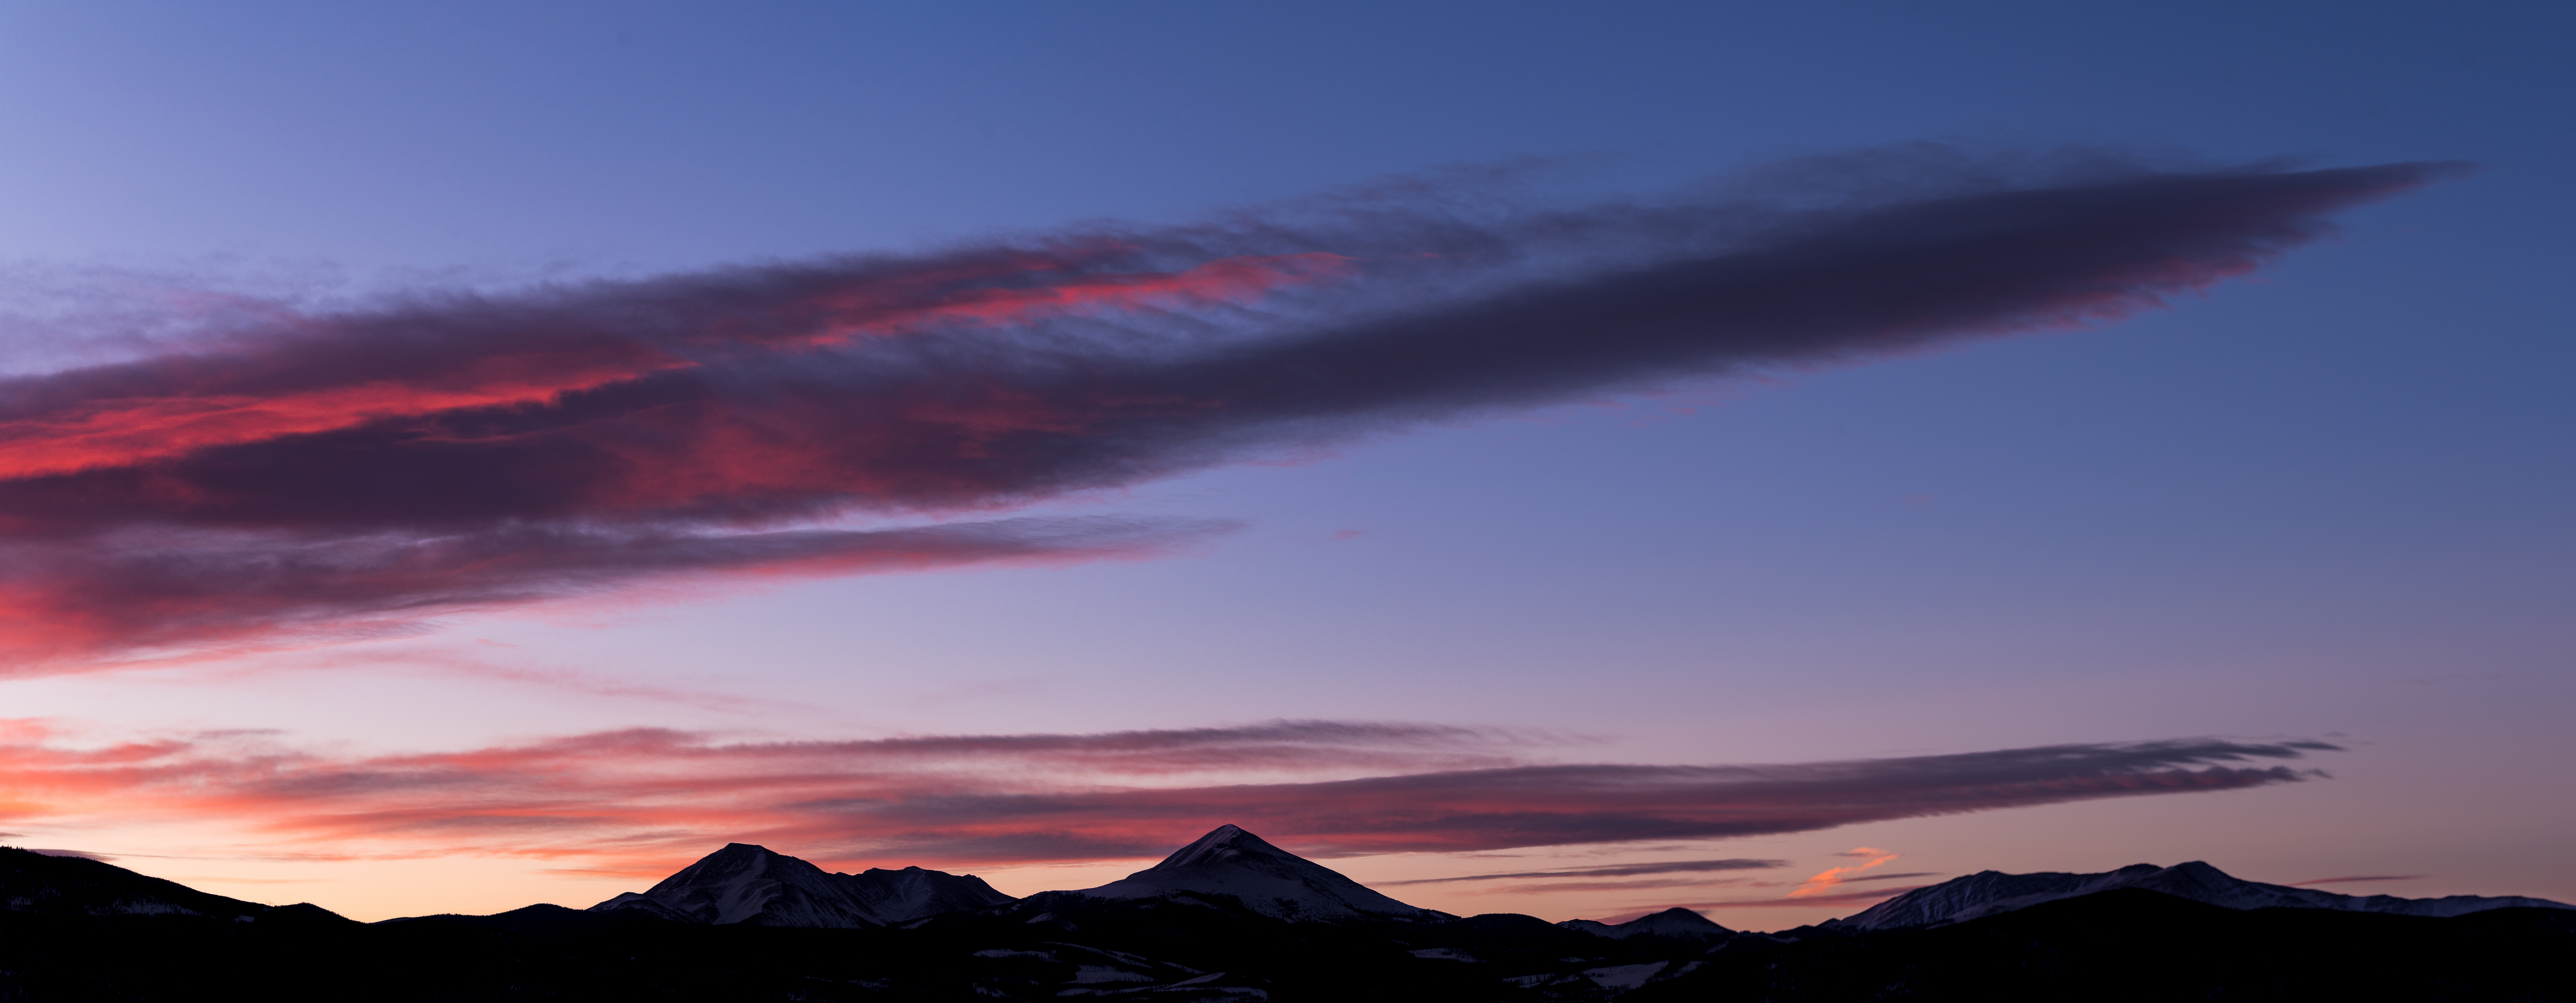
horizon, mountain, cloud, sky, sunrise, sunset, dawn, atmosphere, dusk, atmosphere of earth